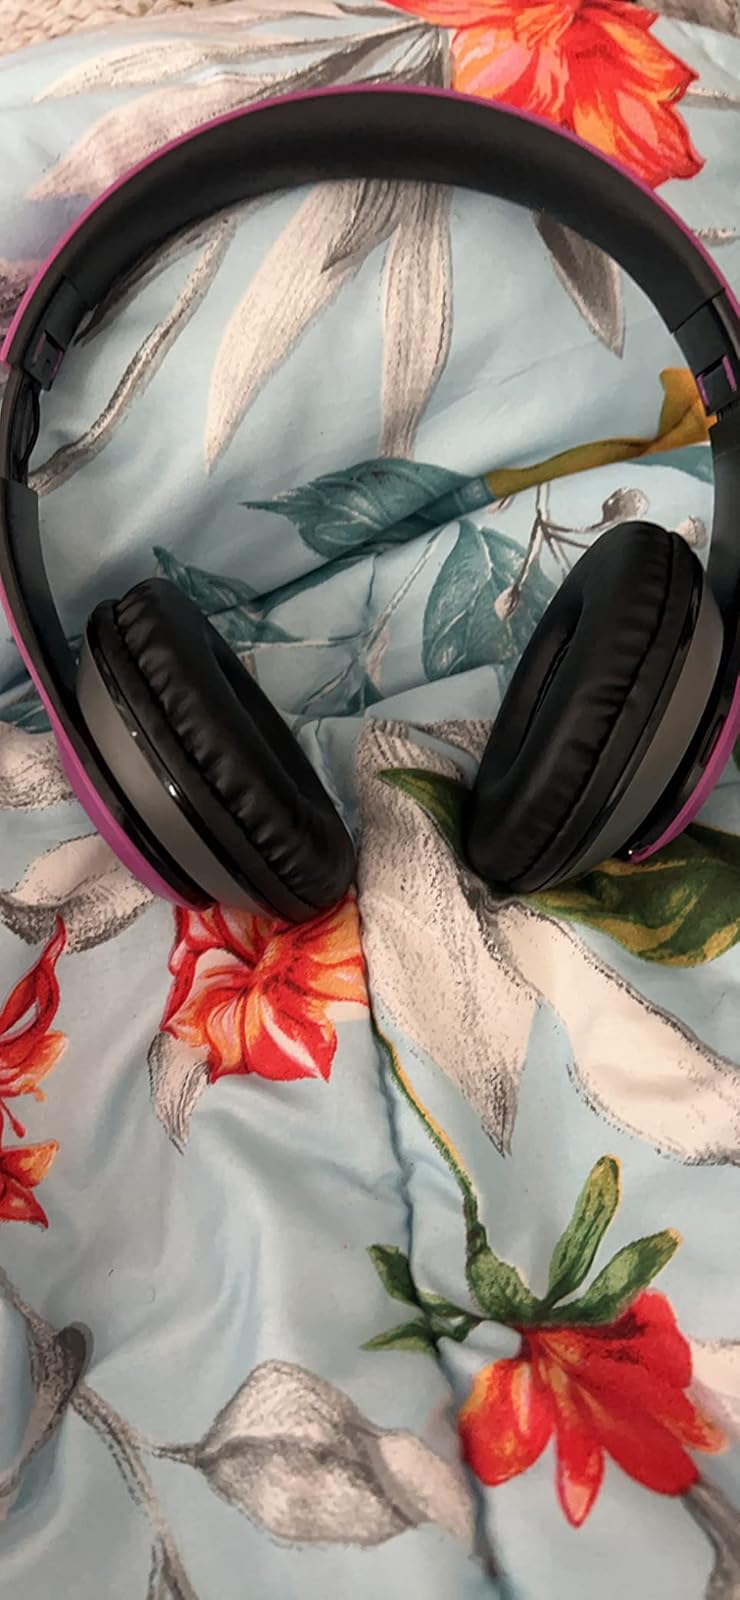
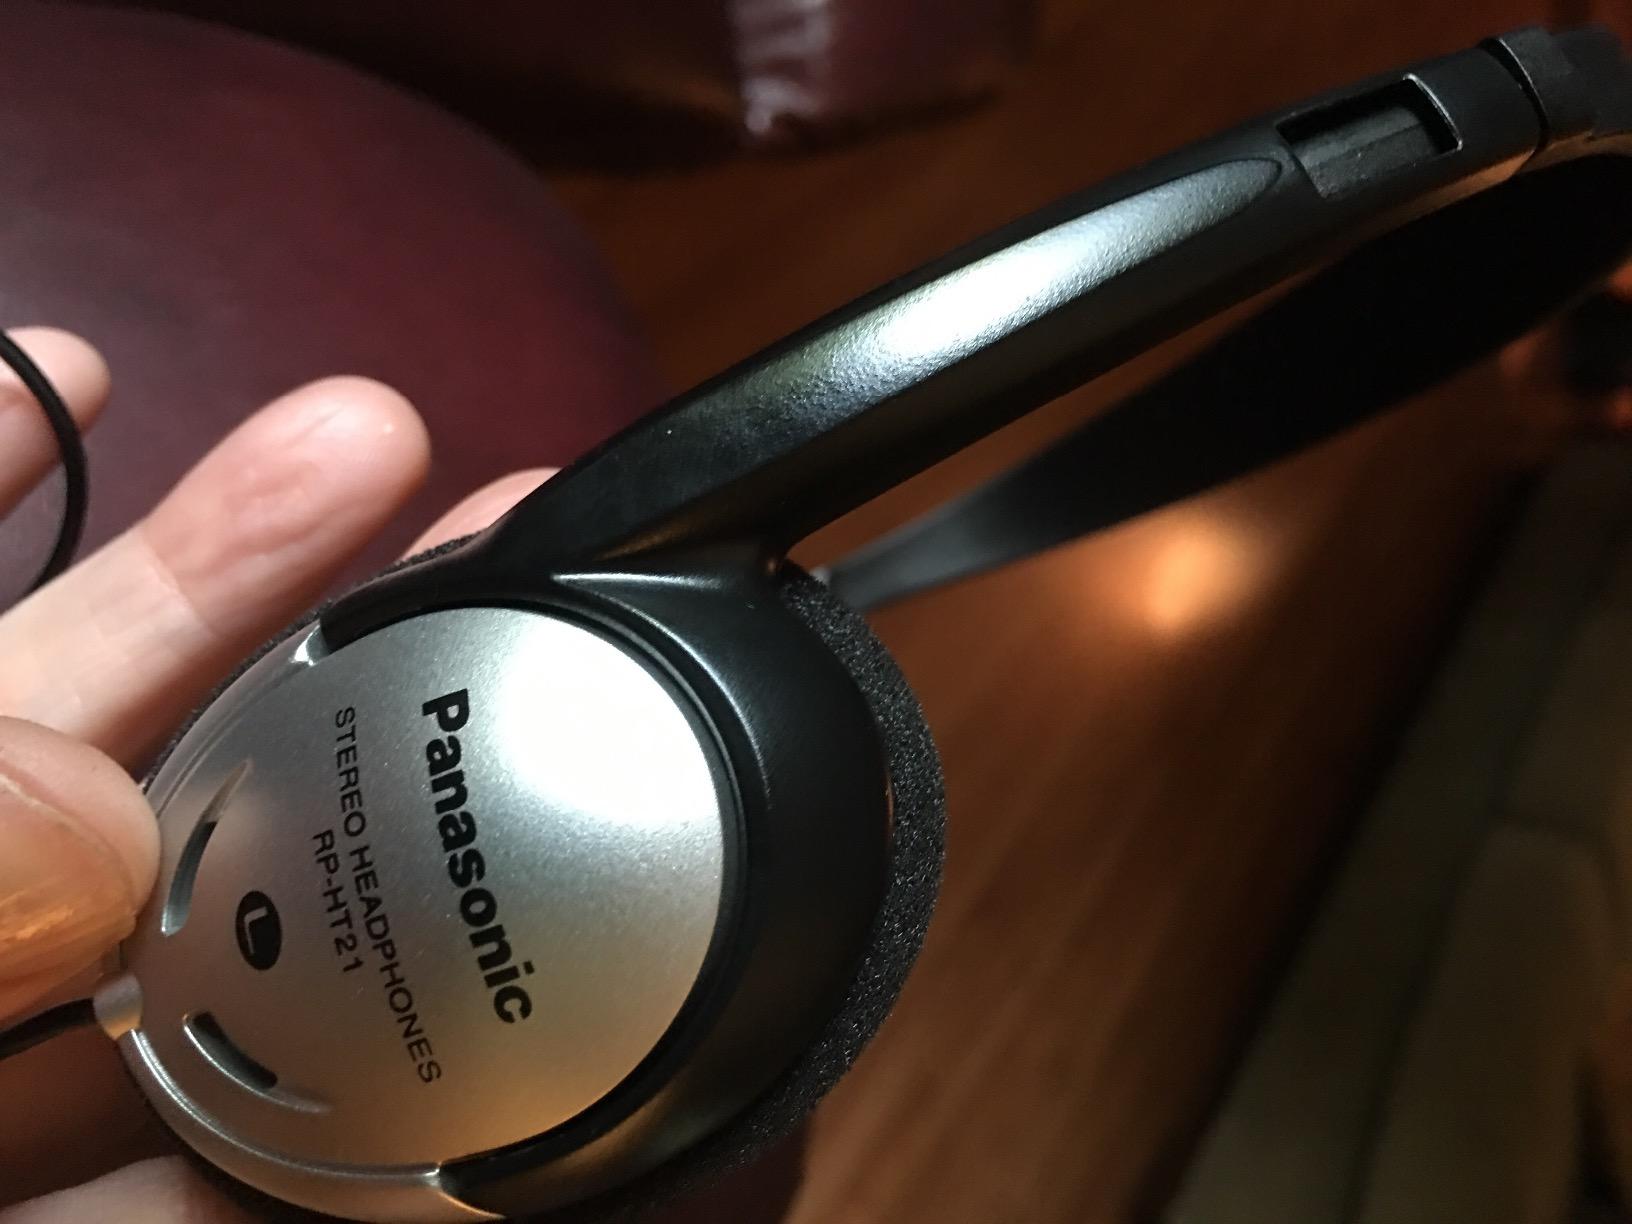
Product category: headphones
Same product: no